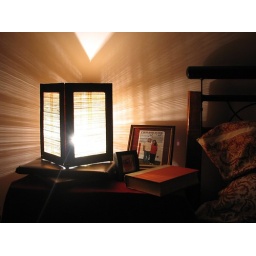
And thats how my favourite bedside lamp sitting beside my favourite clock sitting beside my favourite book looks like :o)